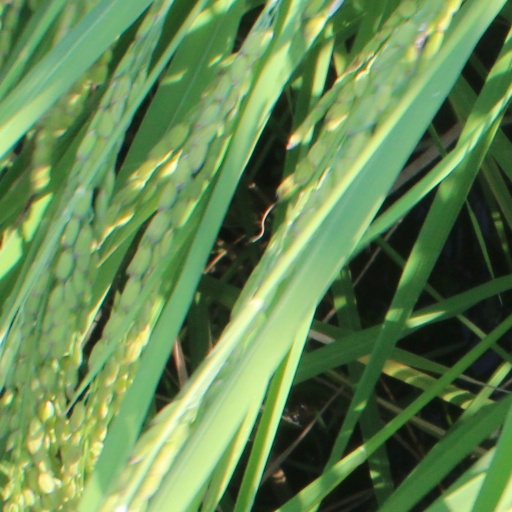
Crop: rice